The Way We Were (song)

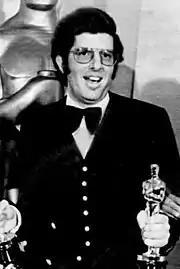
Hamlisch was awarded two Academy Awards for his credited work on "The Way We Were".

"The Way We Were" received significant success after its original release in North America; Jon Landau of "Rolling Stone" claimed that its impact proved worthy enough to revive Streisand's career as a musical artist. However, he was more critical of the singer "ignor[ing] the line-by-line variations in [the] song's meaning". Nevertheless, the mass appeal of the single was labeled by Turner Classic Movies's Andrea Passafiume as "one of the most recognizable songs in the world". Hamlisch and the Bergmans won the Academy Award for Best Original Song at the 46th Academy Awards; Hamlisch also won the Oscar for Best Original Score for the film. The tune also won the Golden Globe Award for Best Original Song at the 31st Golden Globe Awards in 1974 and the Grammy Award for Song of the Year at the 17th Annual Grammy Awards in 1975. In 2008, the song was inducted into the Grammy Hall of Fame. According to the National Endowment for the Arts and Recording Industry Association of America (RIAA) in their list of the top 365 "Songs of the Century", the single was placed at number 298. In 2023, "American Songwriter" and "The Guardian" ranked the song number five and number one, respectively, on their lists of the greatest Barbra Streisand songs.